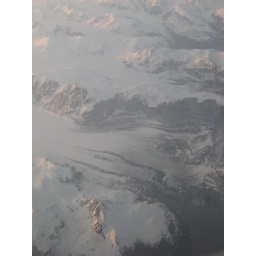
flying to Anchorage above the clouds / mountains